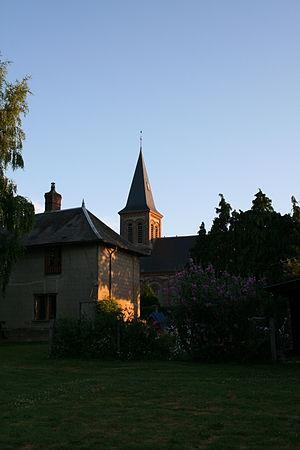
Villers-sur-Bonnières est une commune française située dans le département de l'Oise, en région Hauts-de-France.